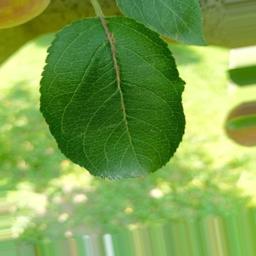
Label: Healthy